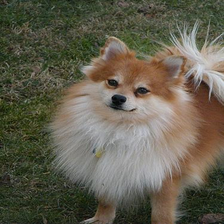
Species: dog
Breed: pomeranian